Thirty pieces of silver

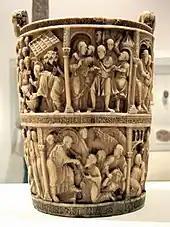
The Basilewsky Situla (920) (Victoria and Albert Museum, London)

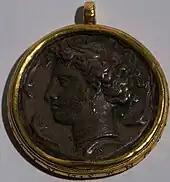
This coin is reputed to be one of the so-called thirty pieces of silver (Hunt Museum)

The word used in Matthew 26:15 (ἀργύρια, "argyria") simply means "silver coins", and scholars disagree on the type of coins that would have been used. Donald Wiseman suggests two possibilities. They could have been tetradrachms of Tyre, usually referred to as Tyrian shekels (14 grams of 94% silver), or staters from Antioch (15 grams of 75% silver), which bore the head of Augustus. Alternatively, they could have been Ptolemaic tetradrachms (13.5 ± 1 g of 25% silver). There are 31.1035 grams per troy ounce. At spot valuation of $28/ozt in 2021, 30 "pieces of silver" would be worth approximately $91 to $441 in present-day value (USD) depending on which coin was used.